The Sower (novel)

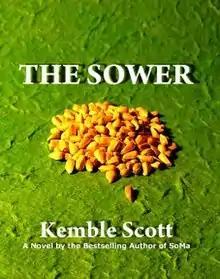
First edition cover

The Sower (2009) is the bestselling second novel by American author Kemble Scott, pen name of Scott James, writer of a weekly column about the San Francisco Bay Area published in both The Bay Citizen and "The New York Times".